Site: brandenburg
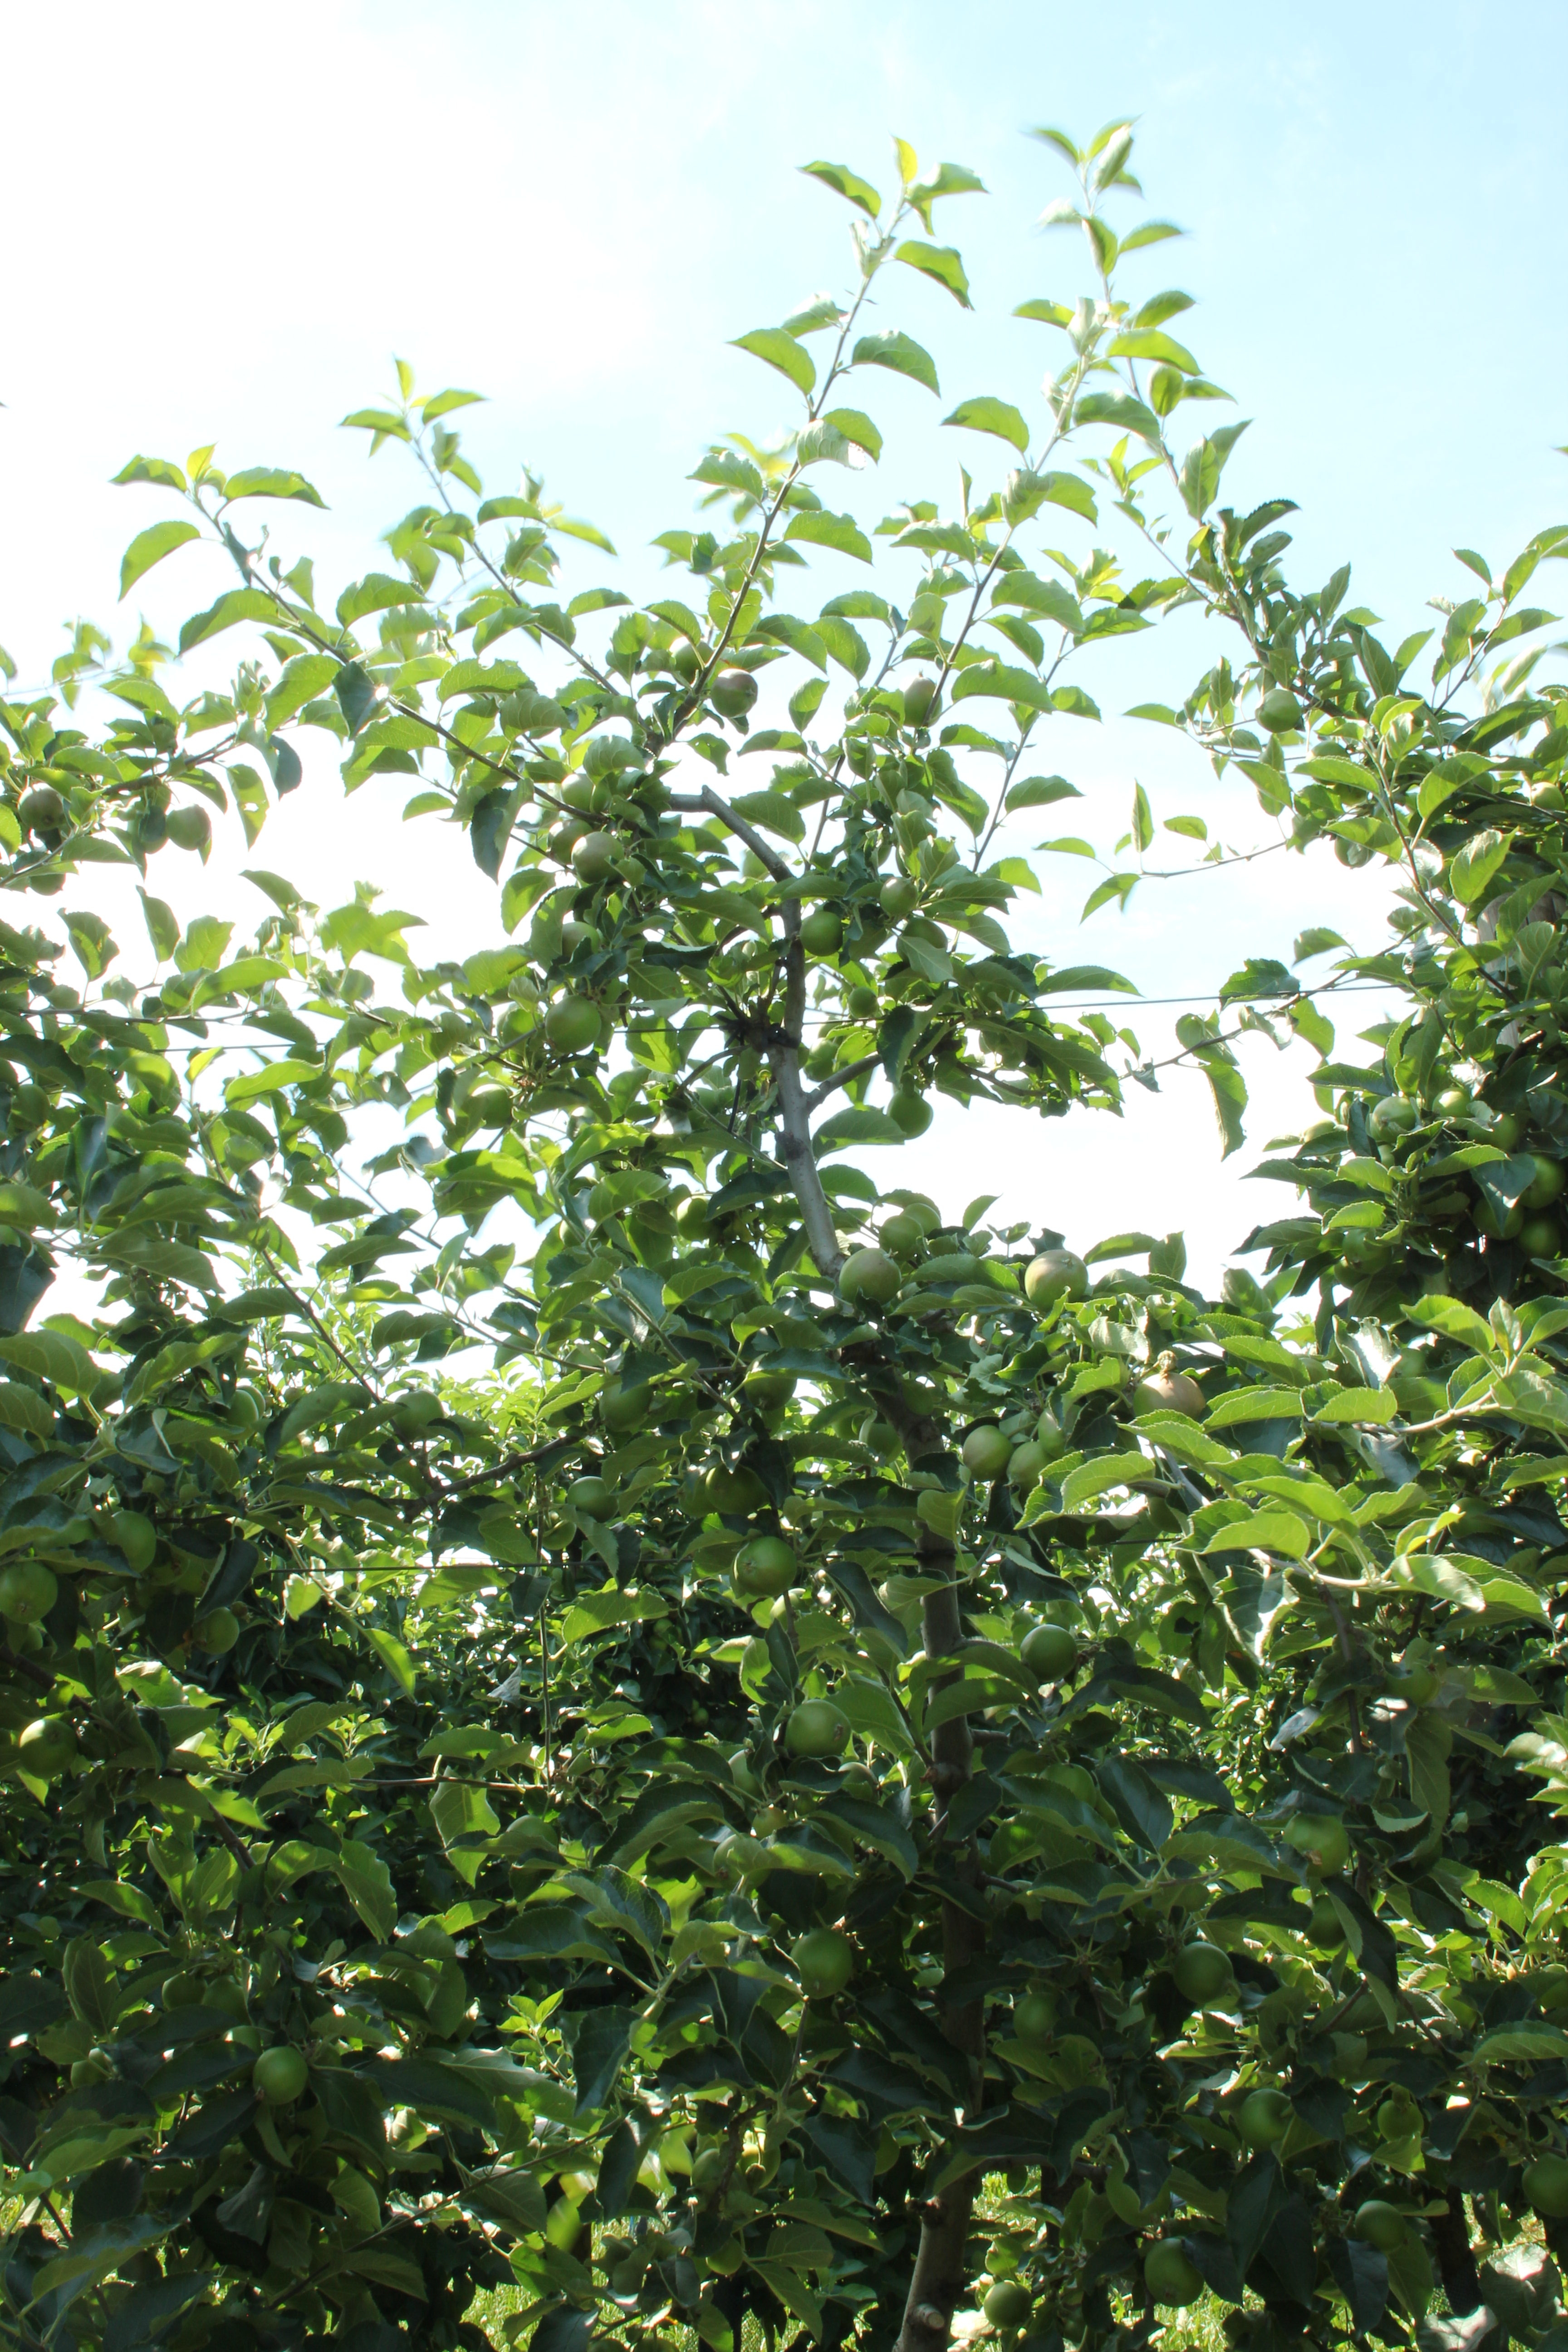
Growth stage (BBCH 74): Development of fruit